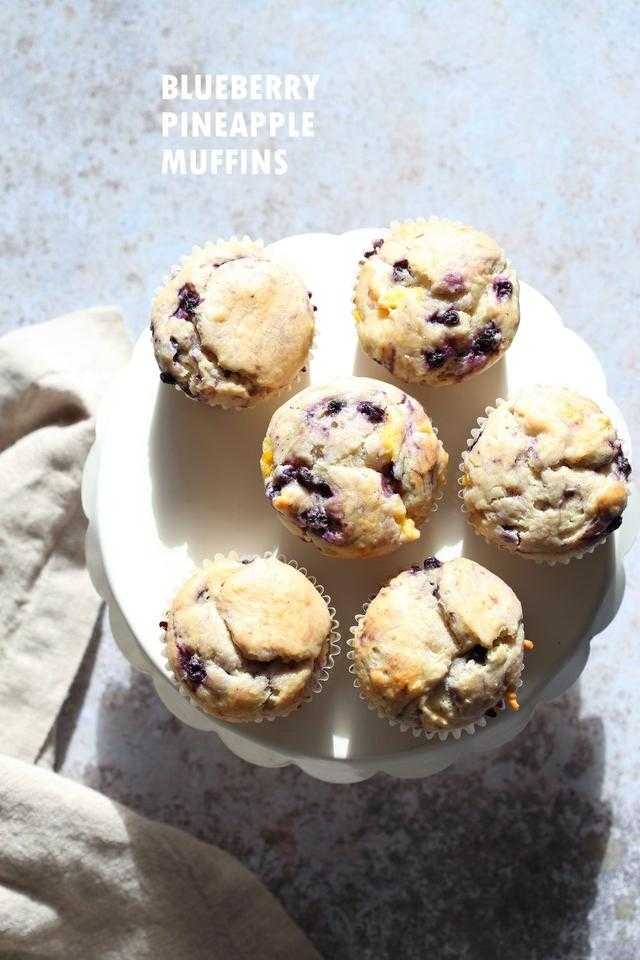
Label: Blueberry